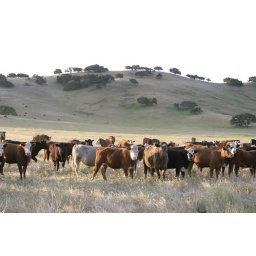
Morris Grassfed cattle graze on open pastures, under blue skies